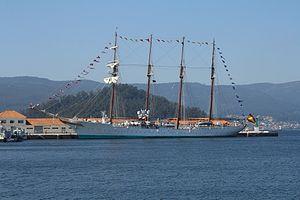
Un quatre-mâts goélette est un voilier quatre-mâts, caractéristique de la deuxième moitié du XIXᵉ siècle jusqu'au début du XXᵉ siècle. Il est constitué d'un mât entièrement gréé en voiles carrés et les 3 autres mâts entièrement gréés en voiles auriques.